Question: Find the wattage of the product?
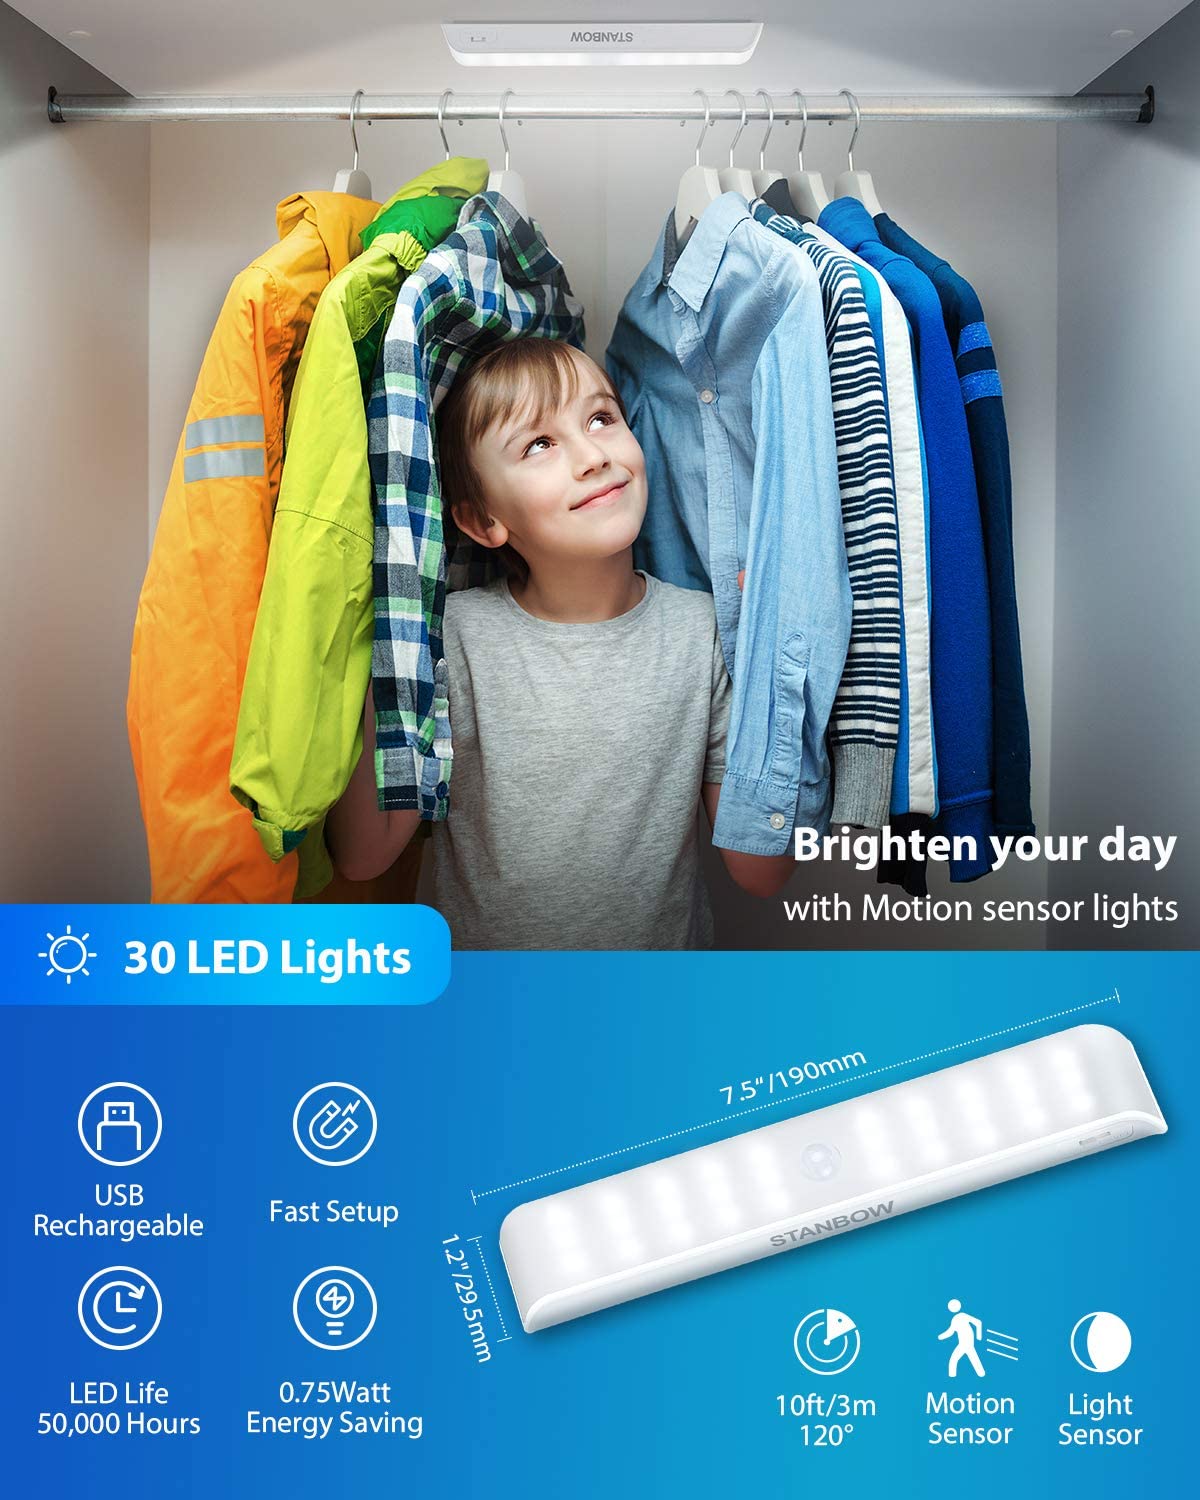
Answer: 0.75 watt